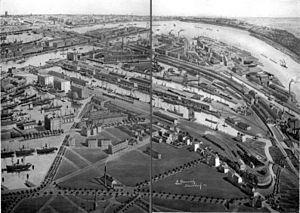
Rotterdam est une commune néerlandaise, située dans la province de Hollande-Méridionale. La population municipale est de 634 660 habitants. Environ 1 424 000 habitent dans son agglomération, qui fait partie de la conurbation de la Randstad. Ses habitants sont les Rotterdamois.